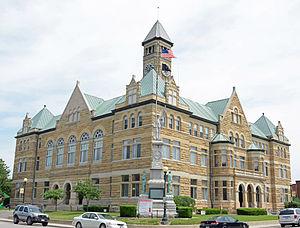
Charleston est une ville des États-Unis, siège du comté de Coles, dans l'État de l'Illinois.